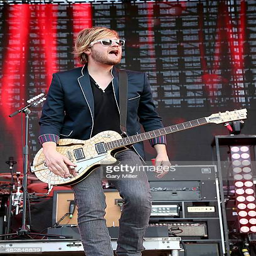
person performs in concert during festival